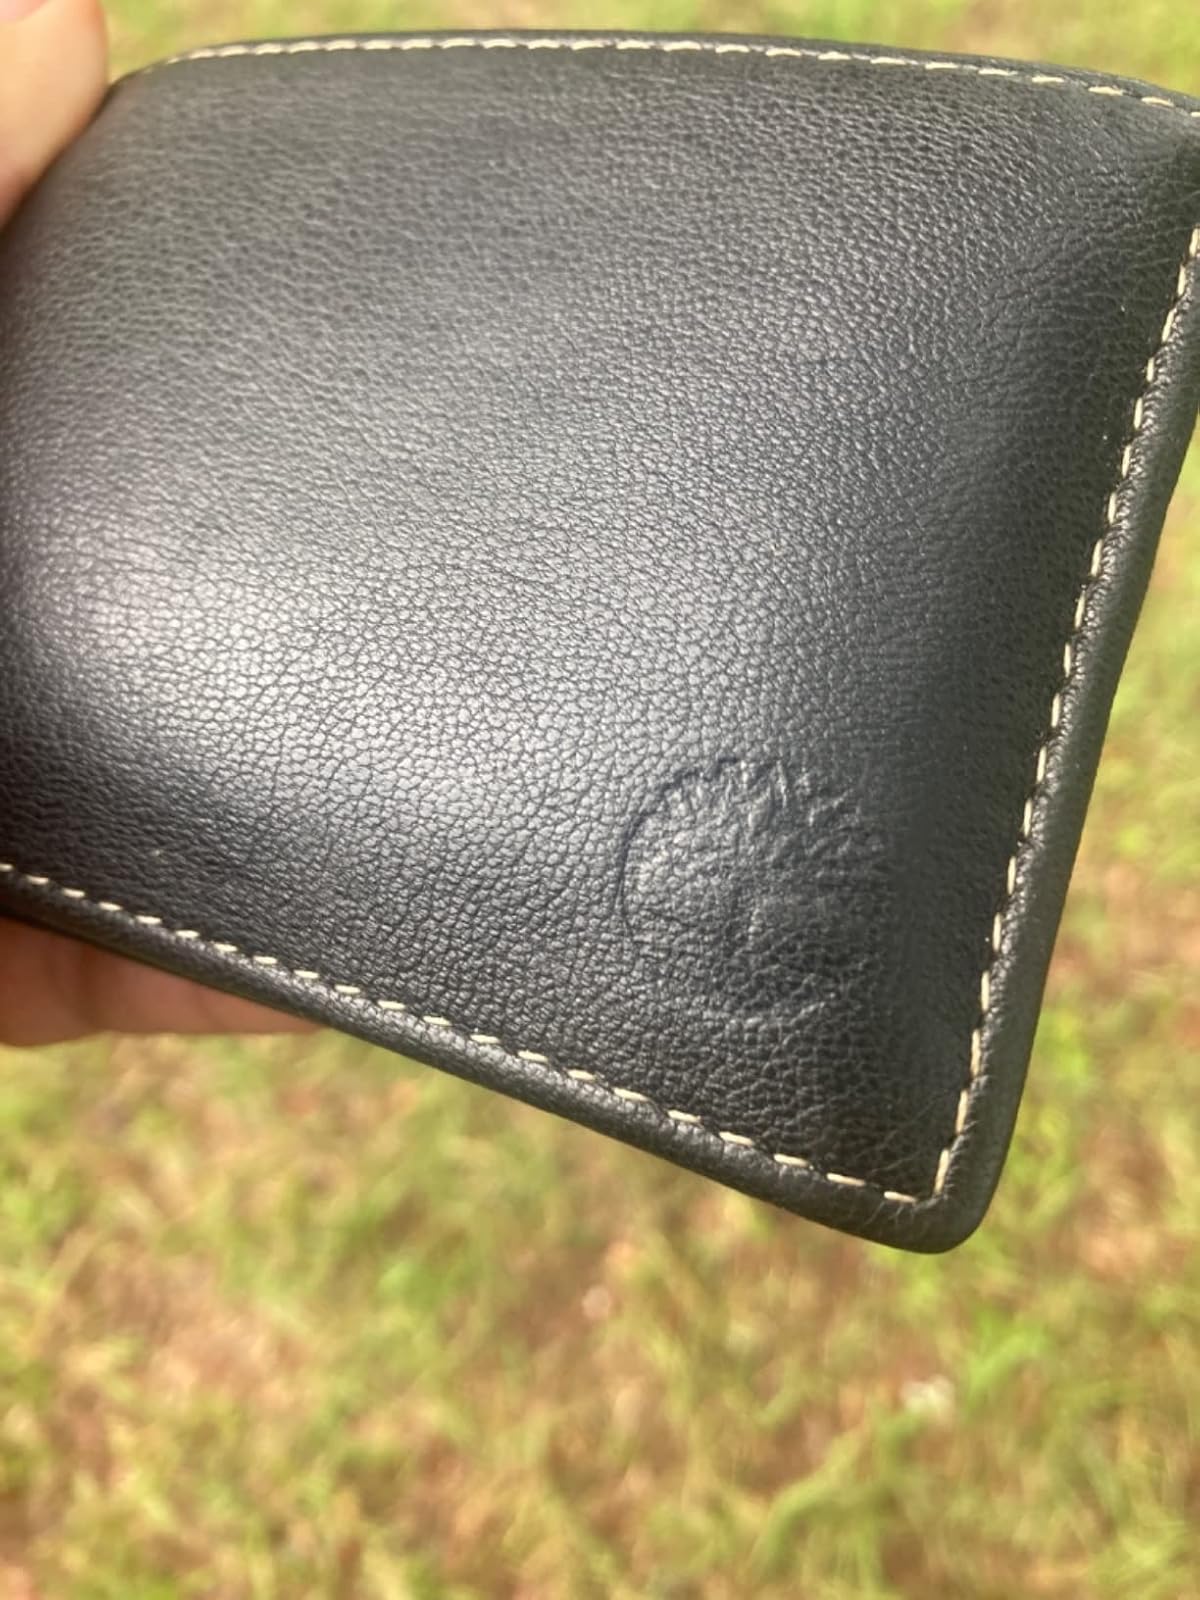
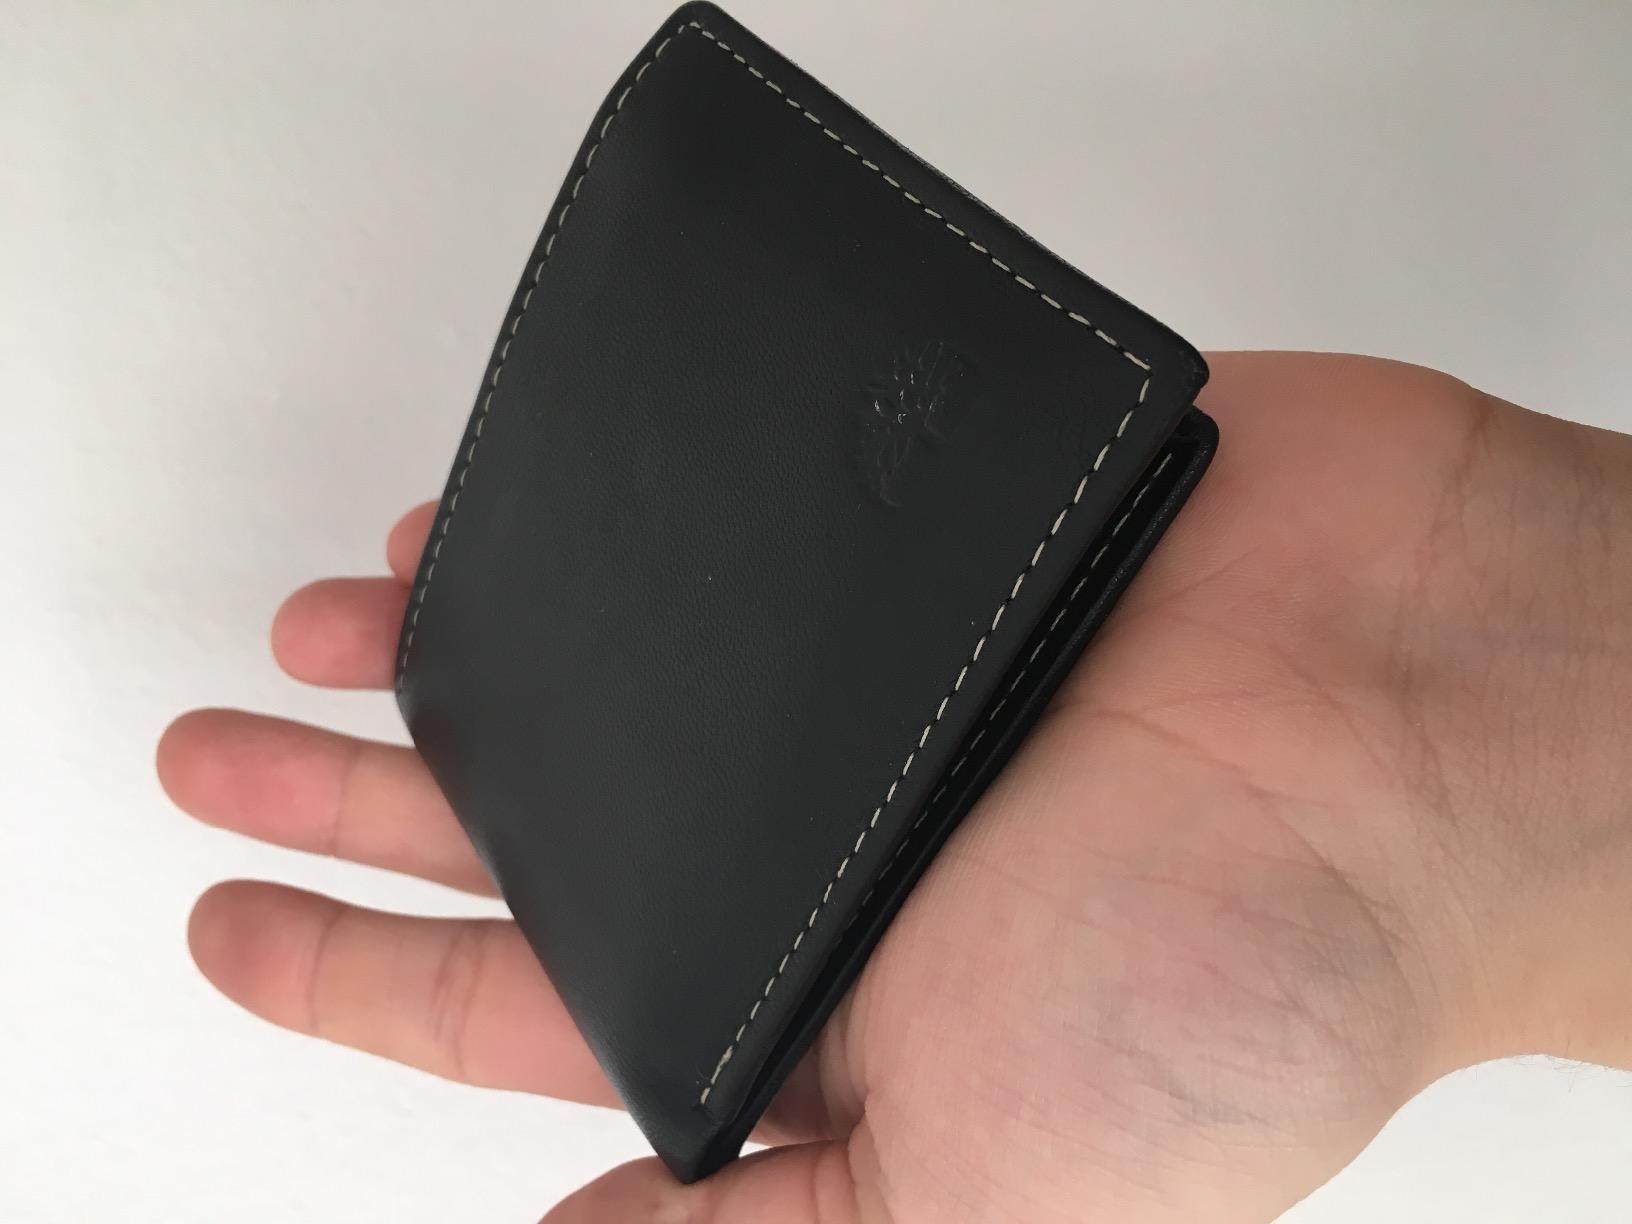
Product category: accessories_wallet
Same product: yes